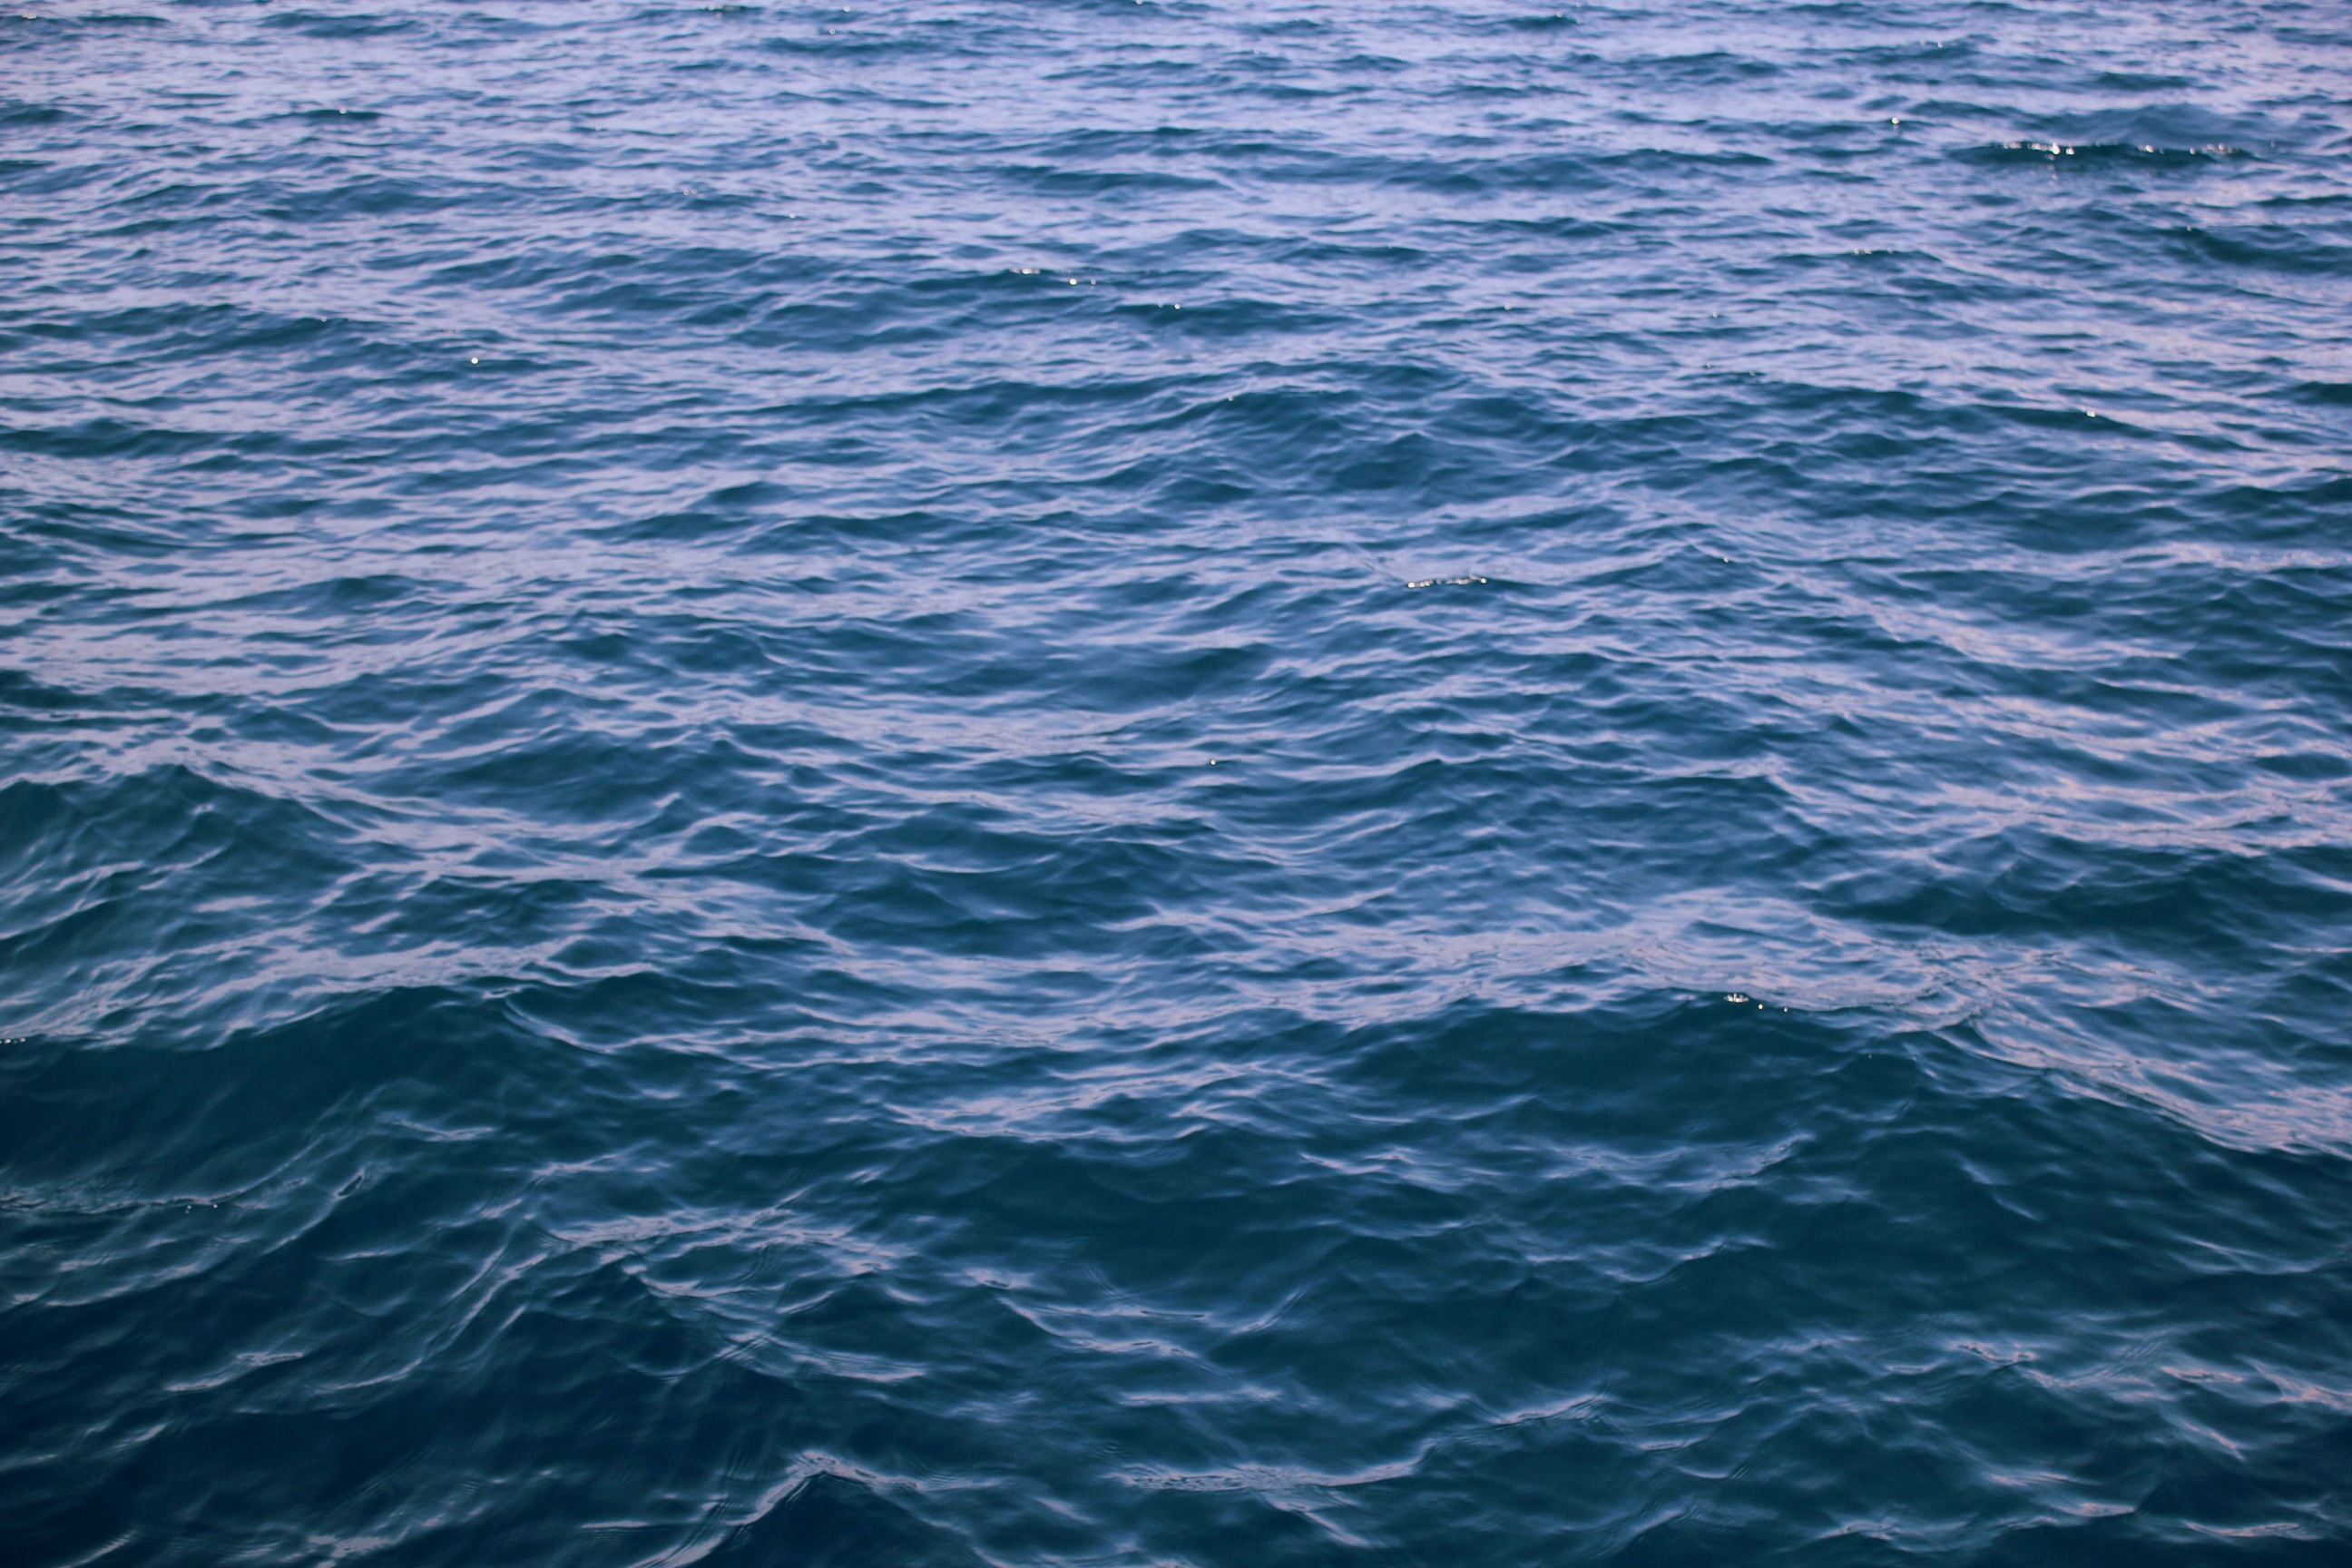
sea, water, ocean, horizon, wave, waves, aqua, cape, salt water, dark blue, marine mammal, seawater, wind wave